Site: brandenburg
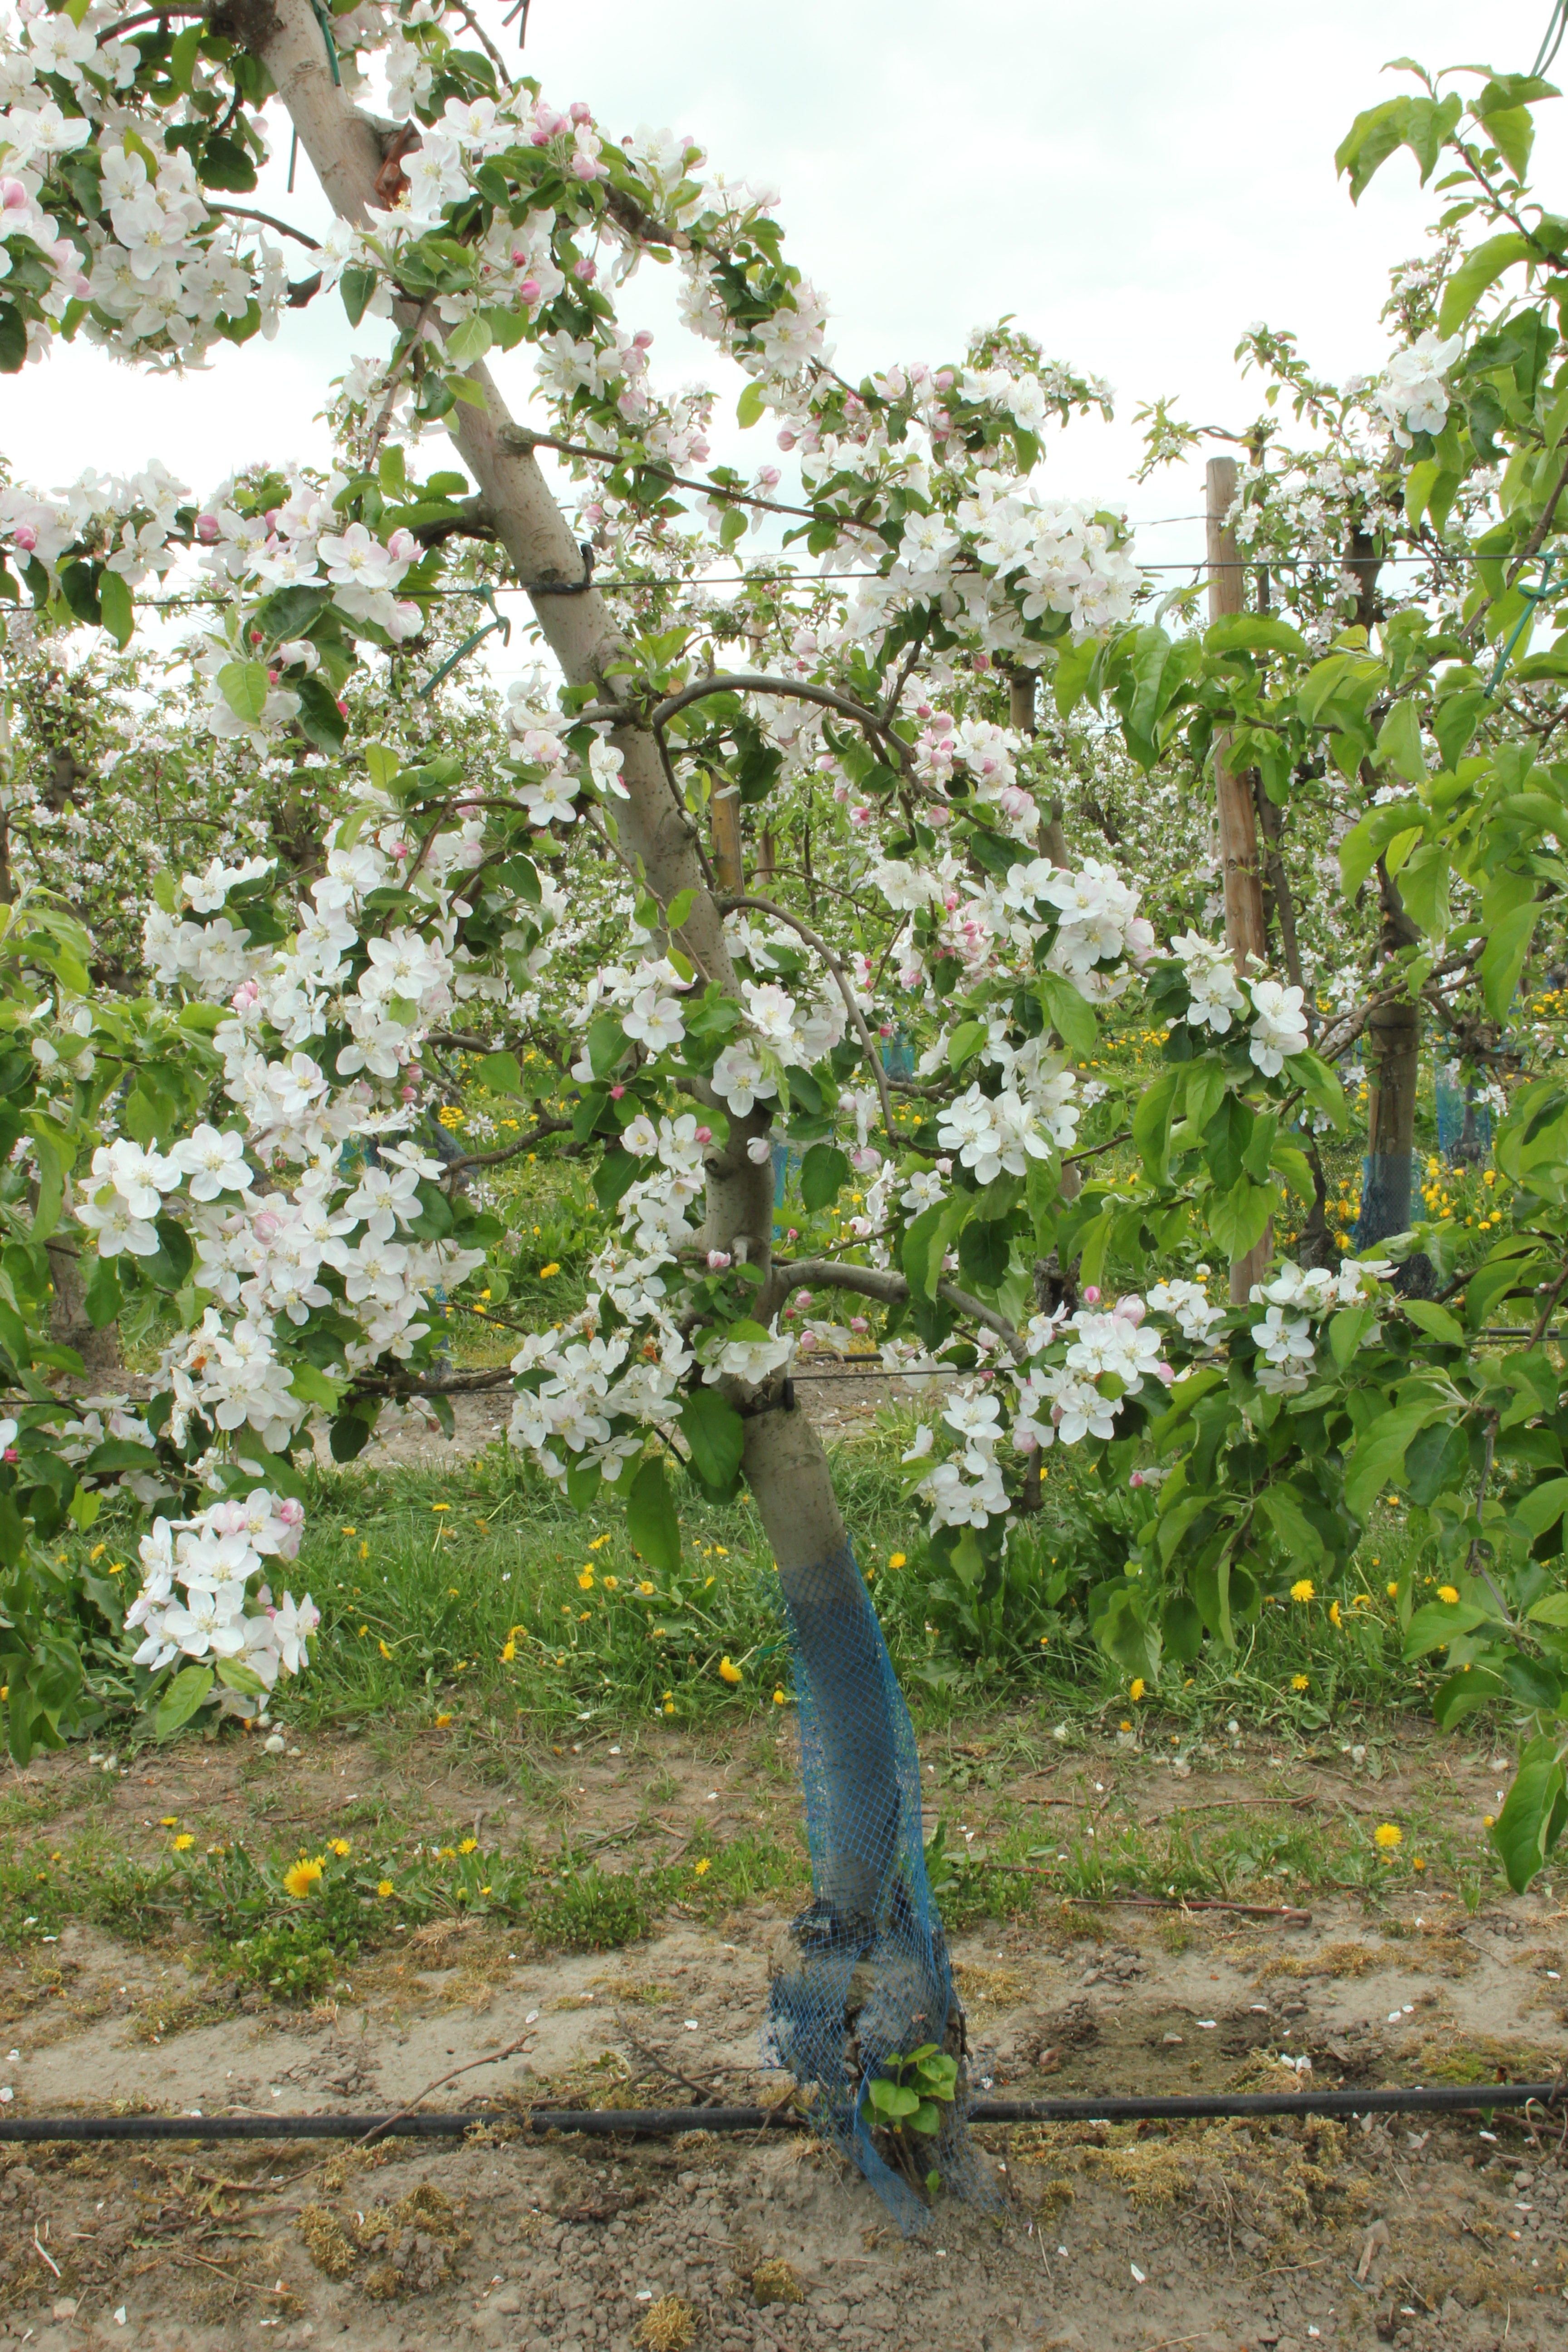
Growth stage (BBCH 65): Flowering